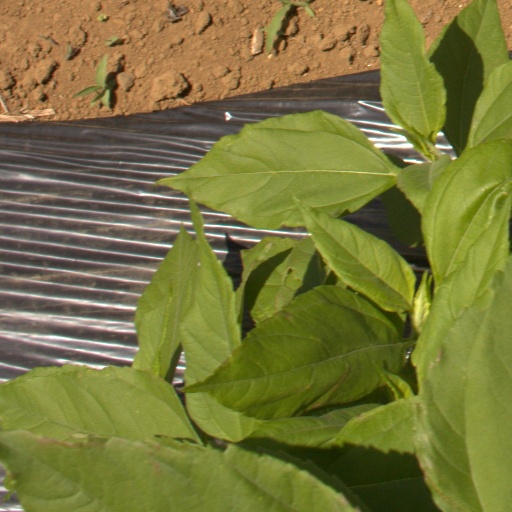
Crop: Jerusalem artichoke